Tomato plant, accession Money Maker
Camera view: tilt-top (135 deg); turntable rotation: 30 degrees
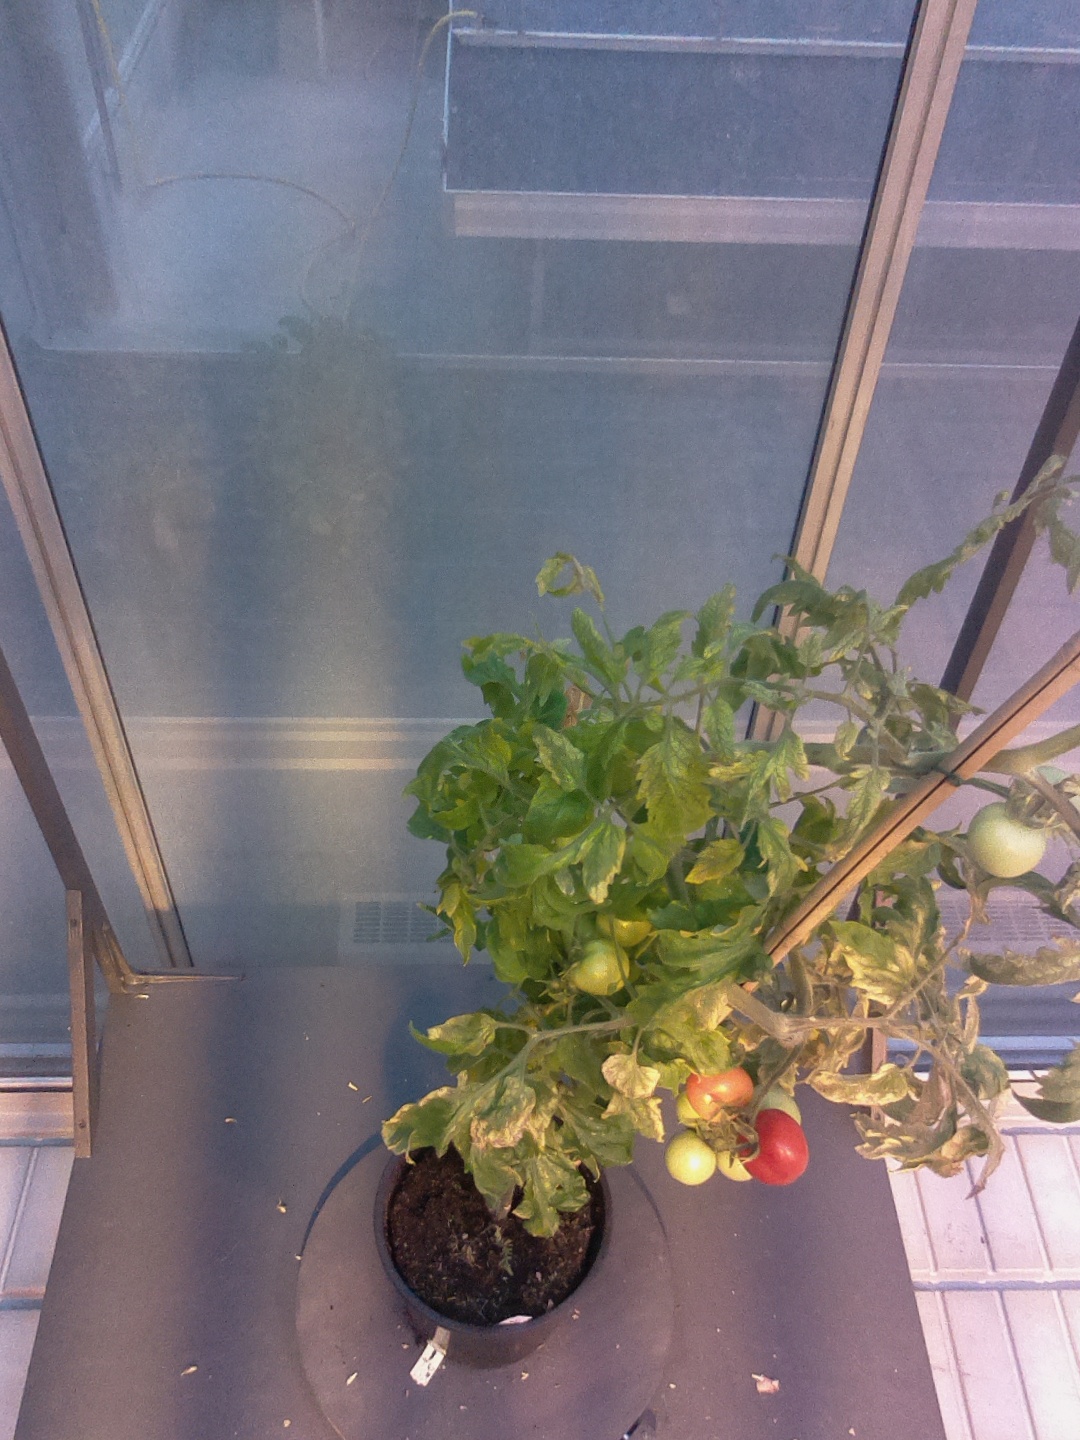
BBCH growth stage 82: 20%-30% of fruits show typical fully ripe color